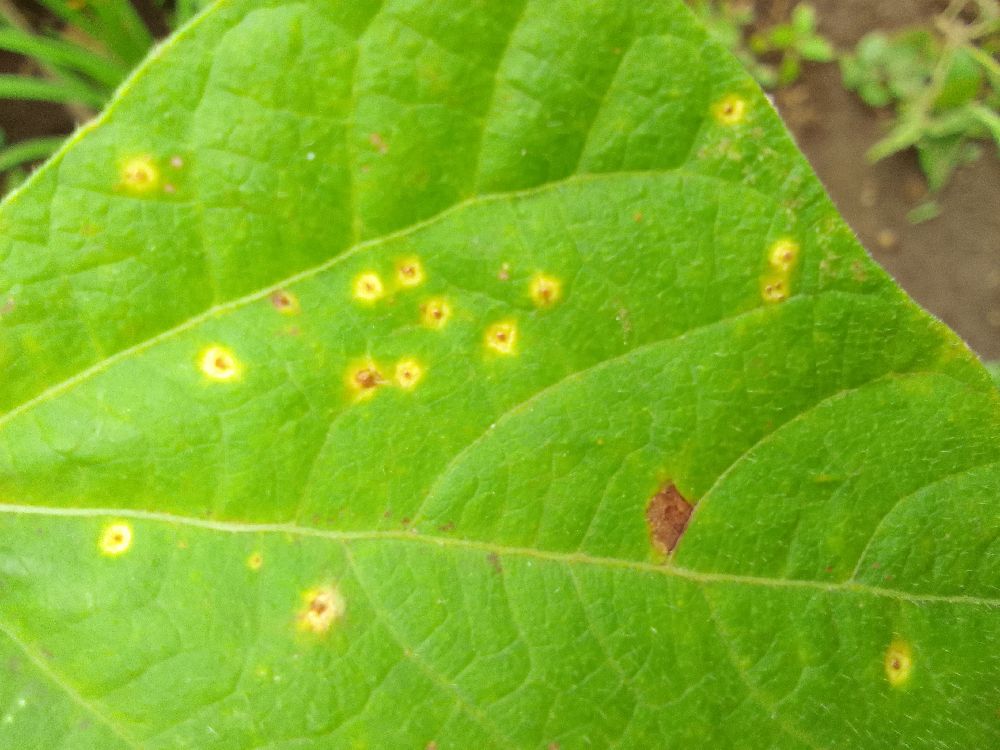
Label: rust